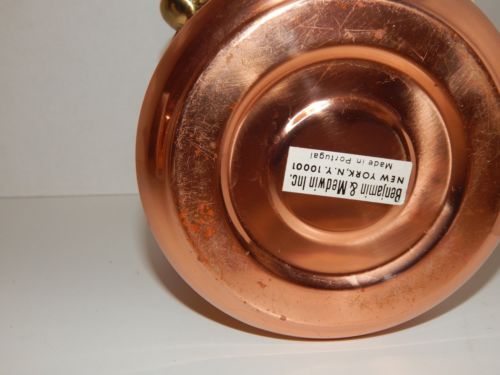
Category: kettle